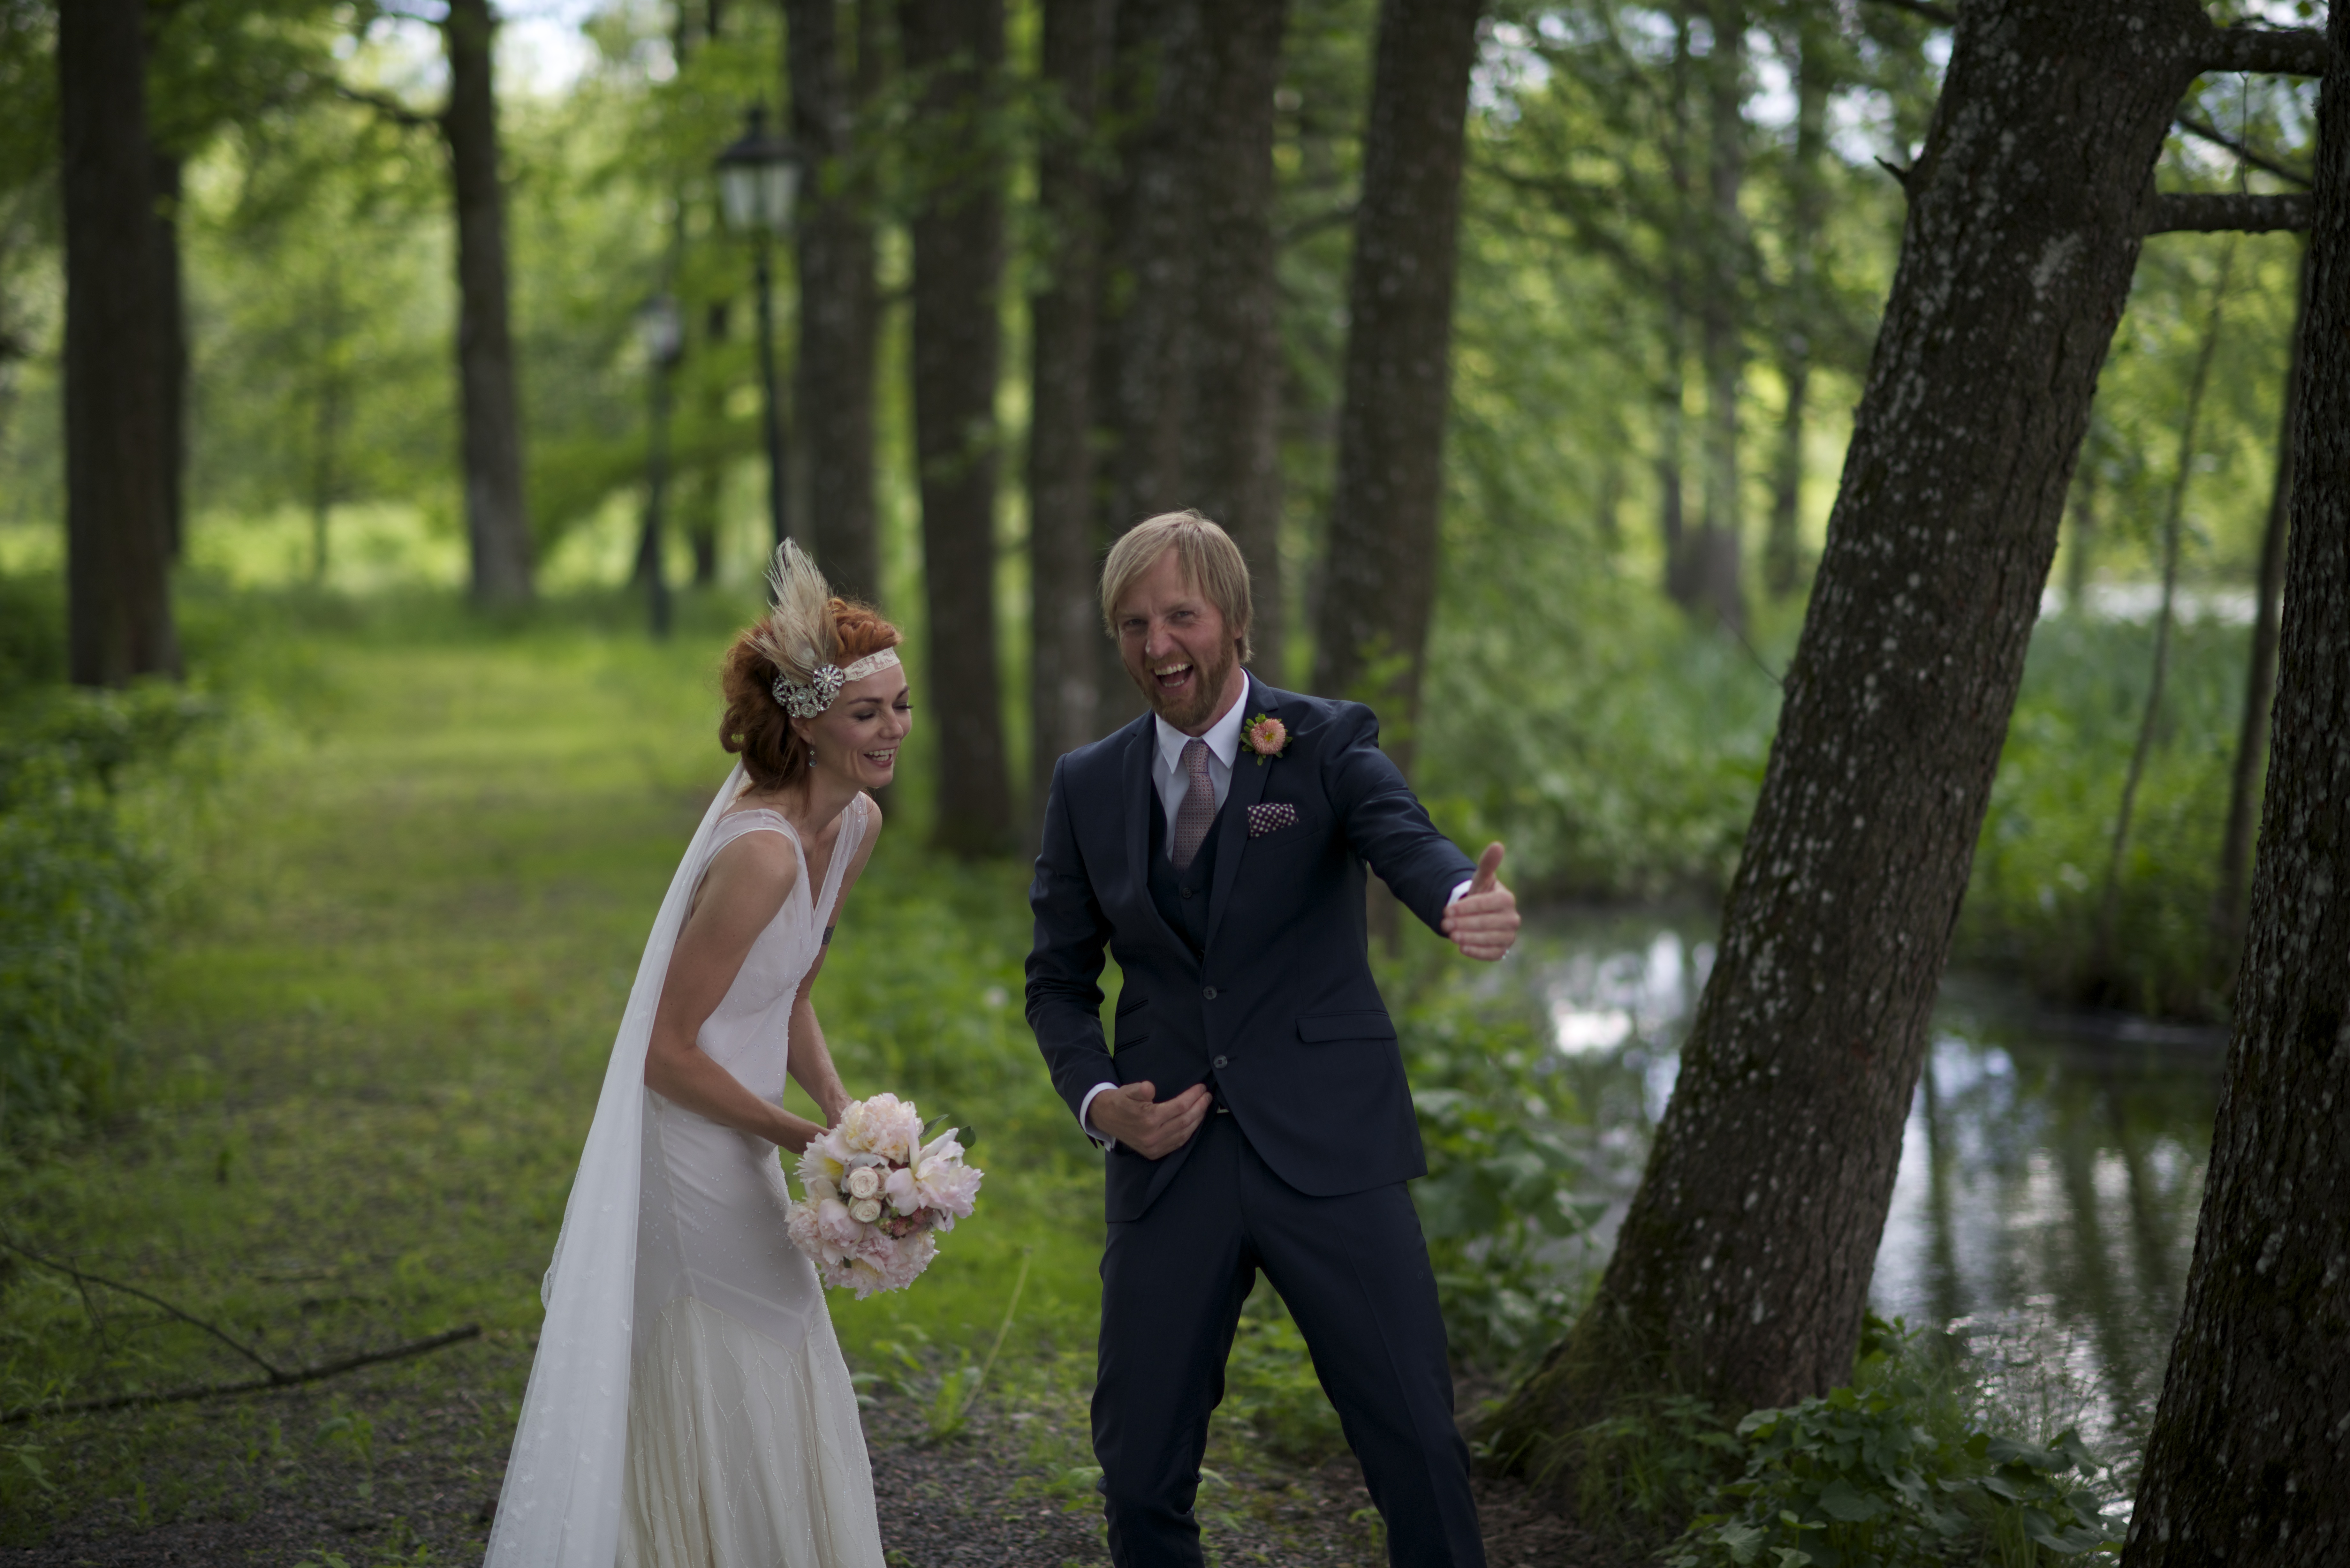
man, forest, woman, hair, flower, river, male, love, green, tie, pink, wedding, bride, groom, smile, flowers, long, ceremony, best, fun, dress, happy, photograph, look, funny, joy, pair, woodland, gras, joke, jole